Francis Doe

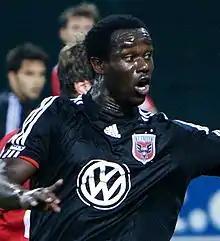
Doe with D.C. United in 2008

Francis Forkey Doe (born 25 December 1985) is a Liberian former professional footballer.